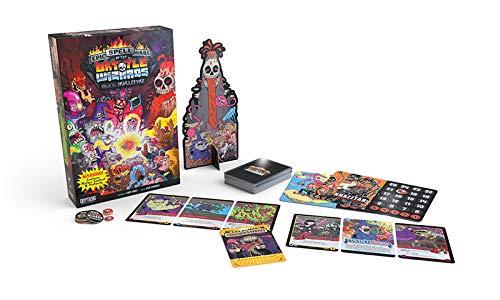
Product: Epic Spell Wars of The Battle Wizards: Duel at Mt. Skullzfyre
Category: Toys & Games | Games & Accessories
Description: Hilarious spell-combining mechanic creates endless gameplay variation and invites players to explore hundreds of different winning combos.
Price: $25.63
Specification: ProductDimensions:6.2x1.8x9.2inches|ItemWeight:1.3pounds|ShippingWeight:1.4pounds(Viewshippingratesandpolicies)|DomesticShipping:ItemcanbeshippedwithinU.S.|InternationalShipping:ThisitemcanbeshippedtoselectcountriesoutsideoftheU.S.LearnMore|ASIN:161768029X|Itemmodelnumber:01287CRY|Manufacturerrecommendedage:15yearsandup